South African Class 8A 4-8-0

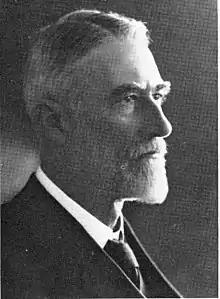
H.M. Beatty

Upon the cessation of hostilities in June 1902, the working of all railways was handed over to civil control. On 1 July 1902, the IMR became the Central South African Railways (CSAR).